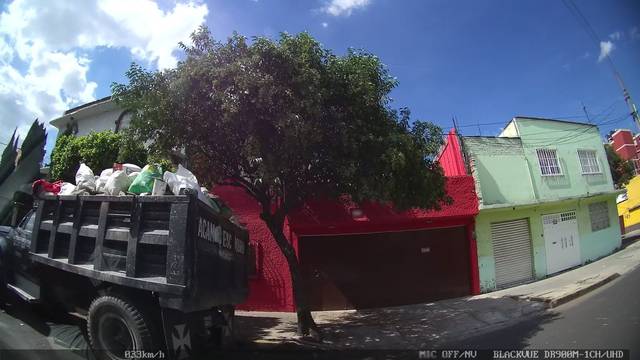
Region: Mexico
Coordinates: 19.451, -99.108